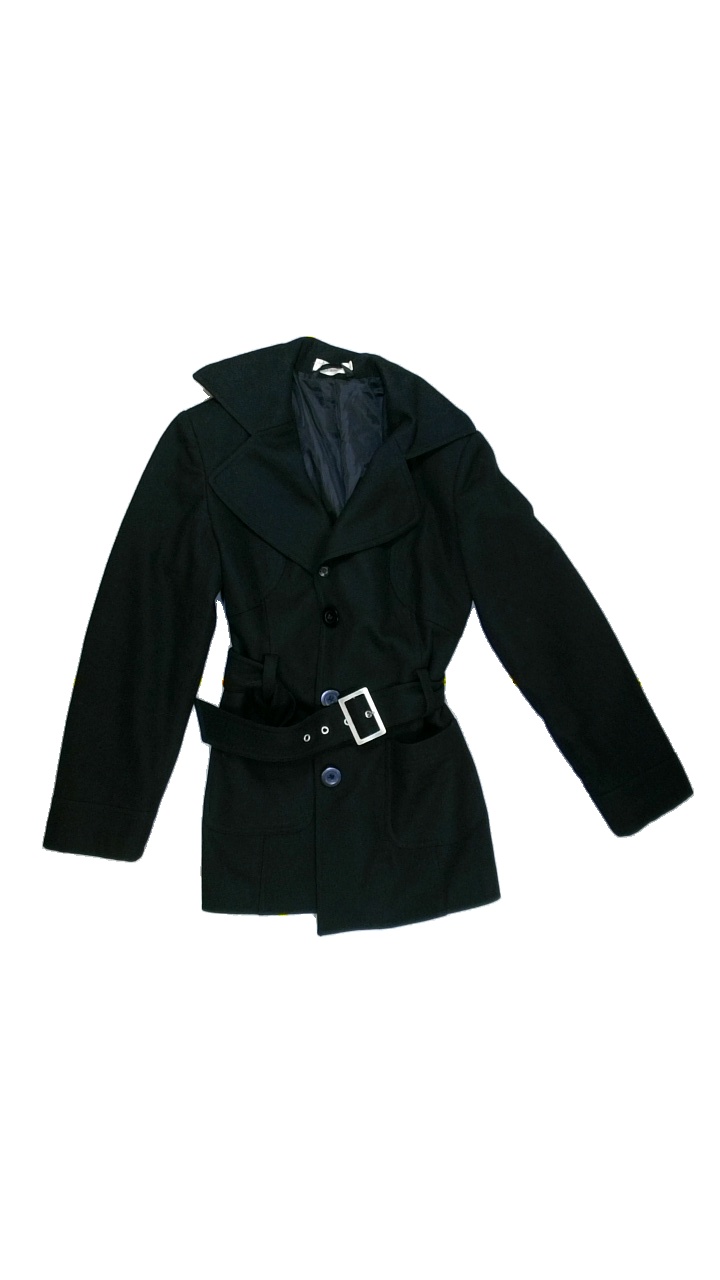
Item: Jacker (Ladies)
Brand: Not Applicable
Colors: Black
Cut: Collar, Long
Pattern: Plain
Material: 50%wool 50%polyester
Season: All
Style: No trend
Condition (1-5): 3
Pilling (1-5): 3
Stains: Yes
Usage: Export
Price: <50